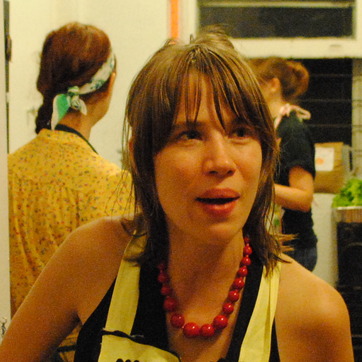
Material: skin